Carica

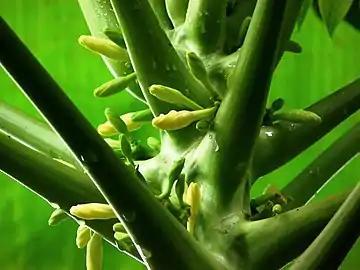
Buds

Carica is a genus of flowering plants in the family Caricaceae including the papaya ("C. papaya" syn. "C. peltata", "C. posoposa"), a widely cultivated fruit tree native to the American tropics.